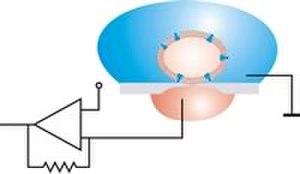
Patch-clamp est un terme anglais désignant une technique électrophysiologique d'enregistrement des courants ioniques transitant à travers les membranes cellulaires. Cette technique consiste à mettre en continuité électrique une micro-pipette en verre remplie d'une solution ionique de composition définie avec la membrane d'une cellule vivante isolée. Les cellules étudiées peuvent être des cellules excitables comme les neurones, les fibres musculaires et les cellules beta du pancréas, ou des cellules non excitables, qui présentent elles aussi à leur surface des canaux ioniques. En transférant la séquence génique d'un canal ionique d'intérêt dans une cellule, la technique permet d'étudier le fonctionnement de tout canal ionique. Cette technique permet d'étudier les mécanismes de fonctionnement des canaux ioniques d'une cellule prise individuellement en permettant le suivi en direct des phénomènes d'ouverture, d'inactivation et de fermeture des canaux.